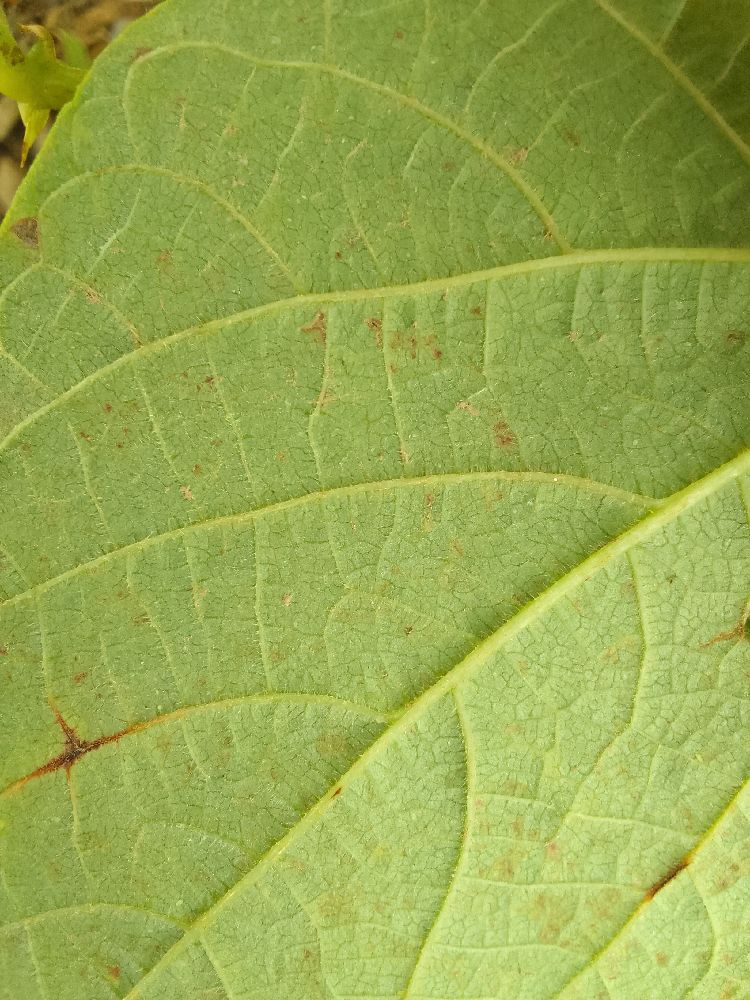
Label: anthracnose